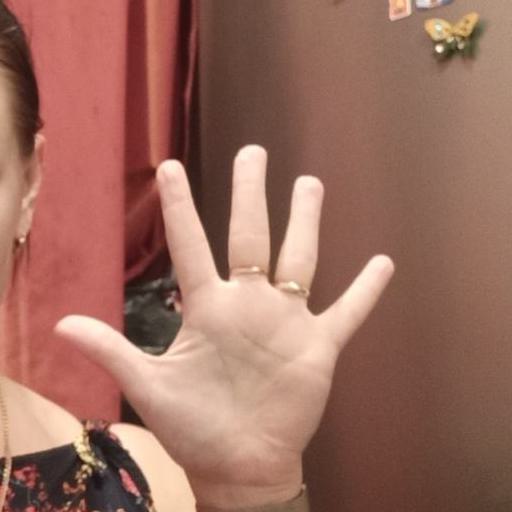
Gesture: palm